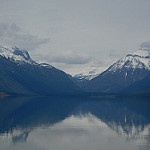
Scene: Outdoor